Naanal (TV series)

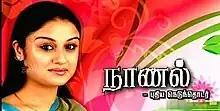
Cover Photo

Naanal is a 2008-2009 Indian Tamil-language soap opera starring Sonia Agarwal, Neebha and Shreekumar. It replaced Manjal Magimai and it broadcast on Kalaignar TV from 15 December 2008 to 2009 on Monday through Thursday at 19:30 (IST). It will star Sonia Agarwal, who makes her debut on the small screen.